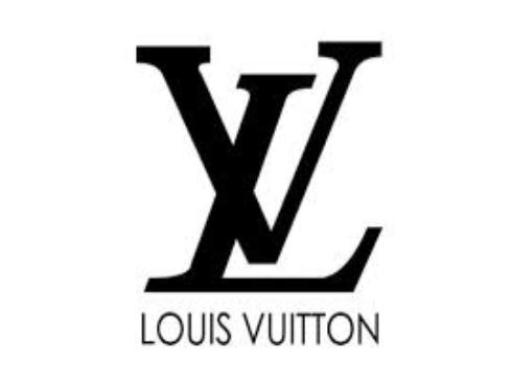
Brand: louis vuitton-2
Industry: Clothes